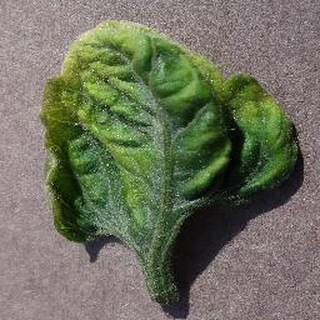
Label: tomato_yellow_leaf_curl_virus